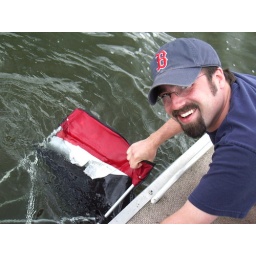
the chair in the water